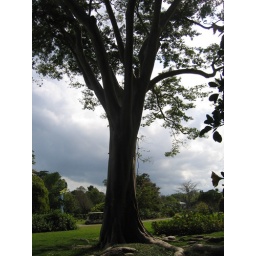
something about the above ground roots makes it seem magical. i bet this tree grants wishes.